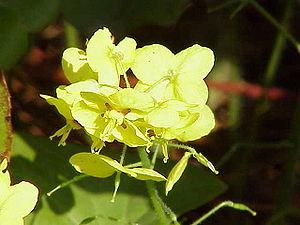
Les plantes du genre Epimedium sont des plantes appartenant à la famille des Berberidaceae.